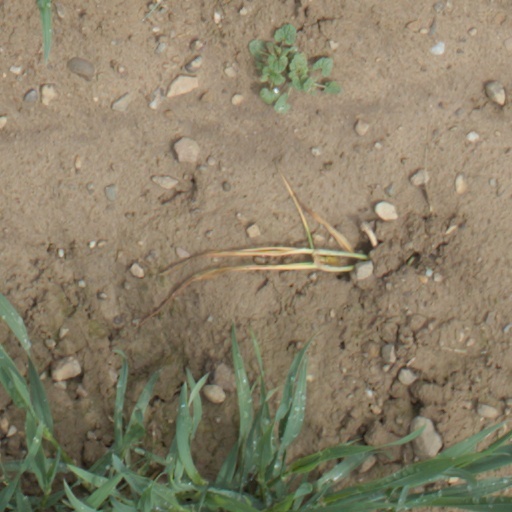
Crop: wheat